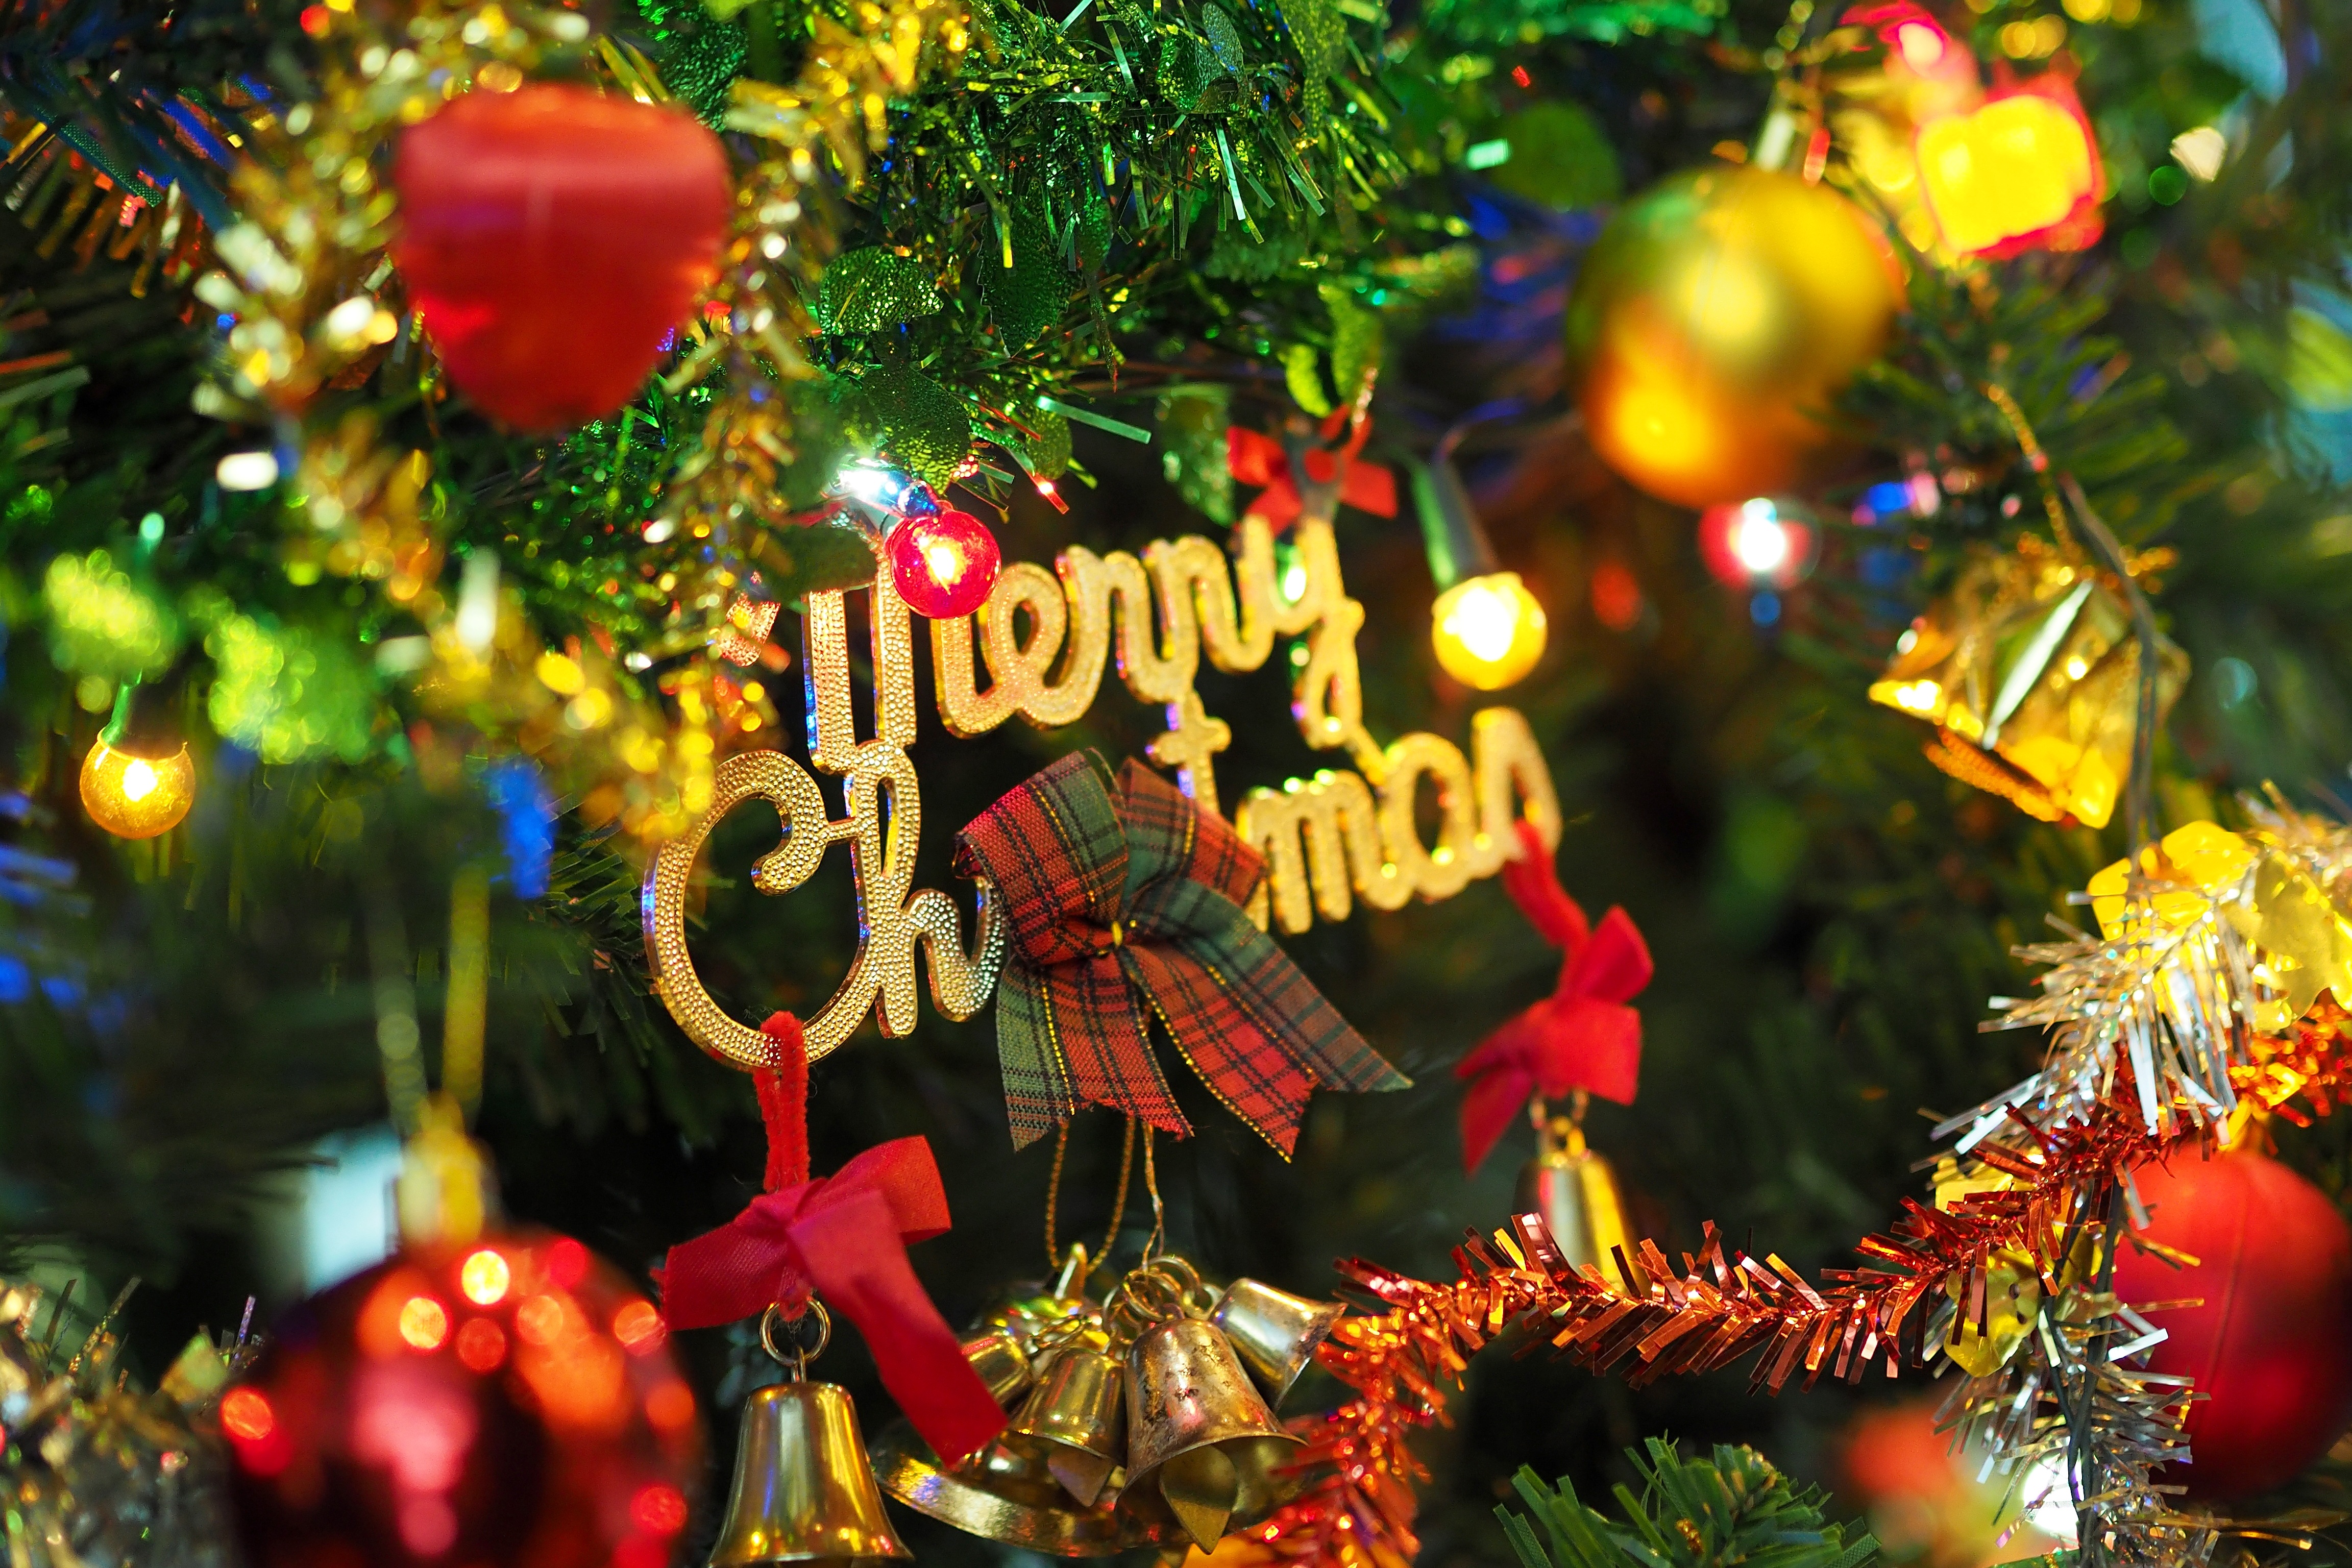
tree, branch, plant, flower, celebration, carnival, autumn, holiday, christmas, flora, christmas tree, christmas decoration, festival, happiness, funny, merry christmas, new year's eve, the christmas tree, decorate a christmas tree, flashing lights